Nelson Valdez

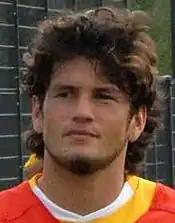
Valdez with Dortmund in 2007

In round 1 of the 2008–09 DFB-Pokal on 9 August, Valdez scored Dortmund's third goal in their 3–1 away win against Rot-Weiss Essen. His first appearance in the 2008–09 Bundesliga season came on 16 August in a 3–2 victory against Bayer Leverkusen, where Valdez scored after just four minutes. During the first-leg of Dortmund's 2008–09 UEFA Cup first round fixture on 18 September, Dortmund were defeated 2–0 at home against Udinese. During the second leg of the 2008–09 UEFA Cup first round on 2 October, Dortmund defeated Udinese 2–0 in Udine. As the result meant that both teams were tied 2–2 on aggregate, the match was decided by a penalty shoot-out. Valdez scored Dortmund's fifth spot-kick, however Udinese won 4–3. Three days later, Valdez scored after ten minutes of the game in a 1–1 home draw against Hannover 96 on 5 October. On 16 May, Valdez scored Dortmund's third goal of their 6–0 home thrashing of Arminia Bielefeld. Valdez scored seven goals in 29 league appearances as Dortmund finished in sixth place of the 2008–09 Bundesliga table with 59 points.